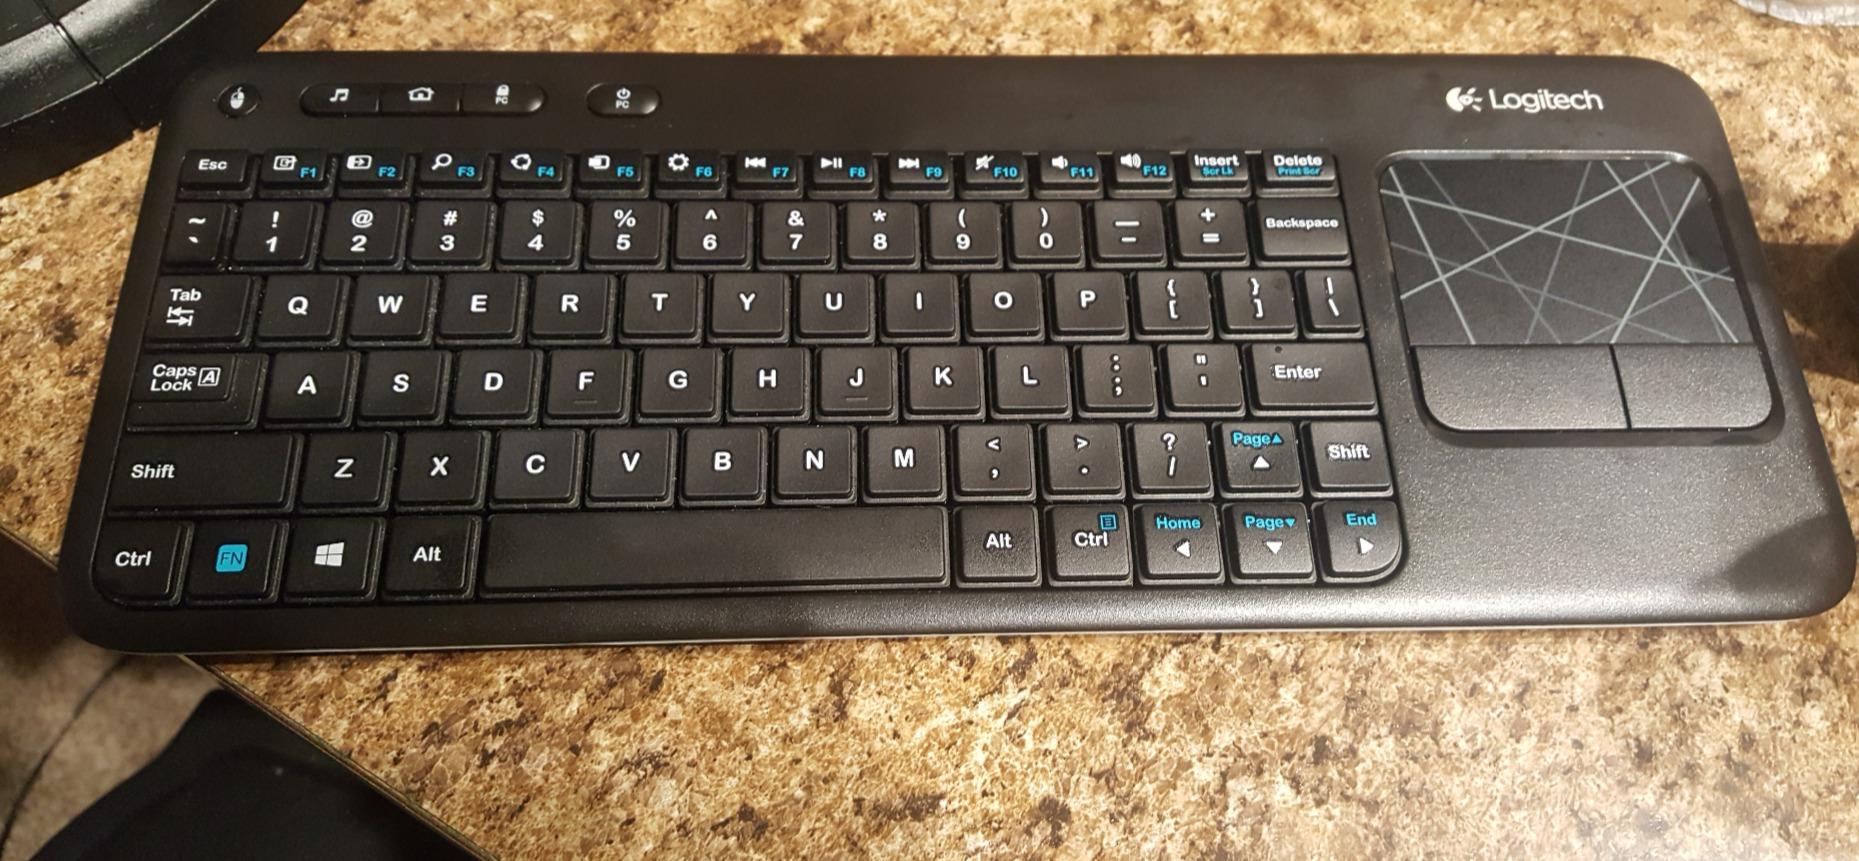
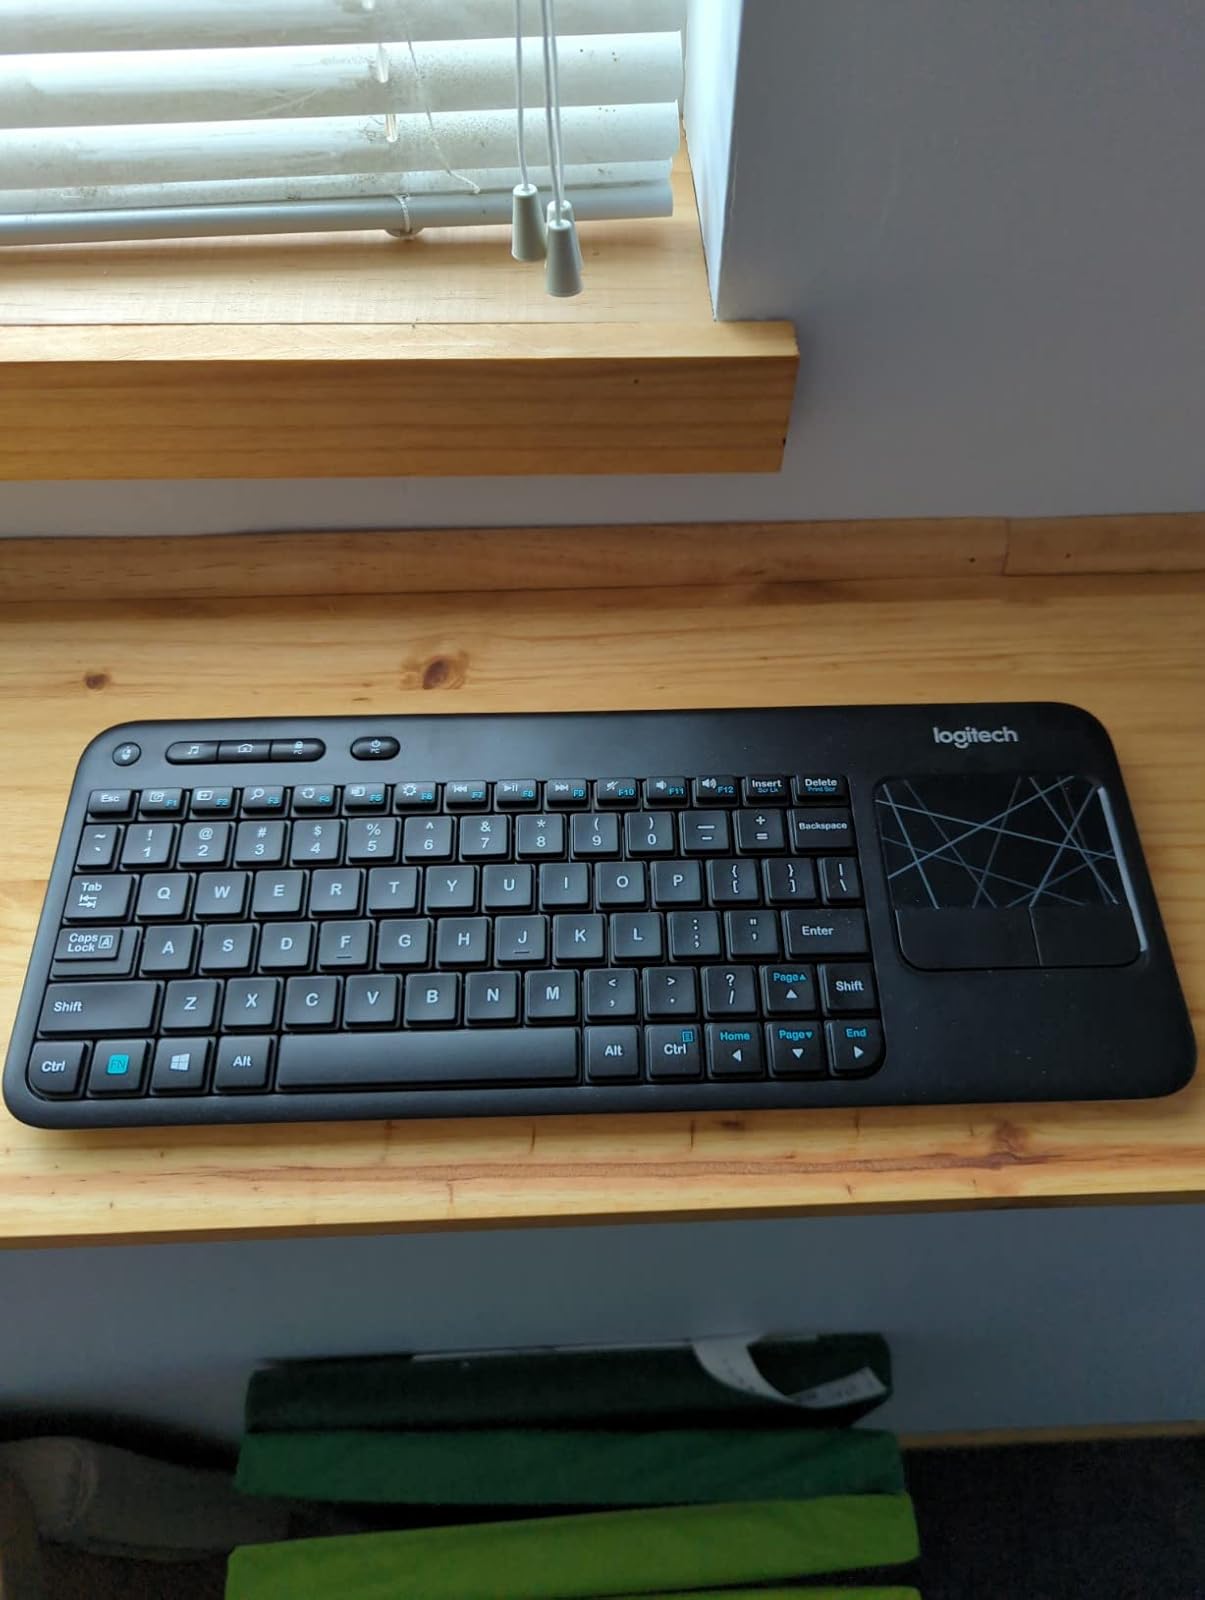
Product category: keyboard
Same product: yes